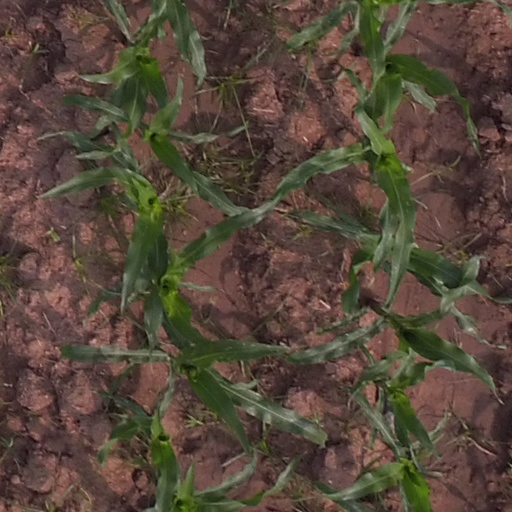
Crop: maize; corn